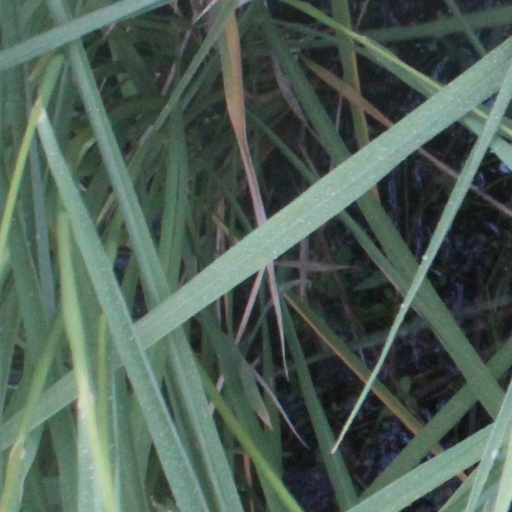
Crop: rice